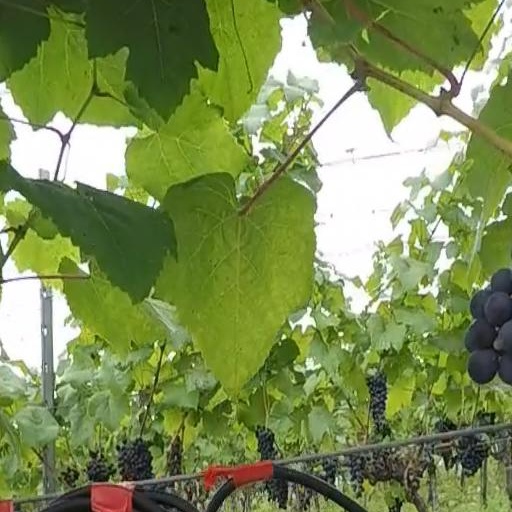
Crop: grape